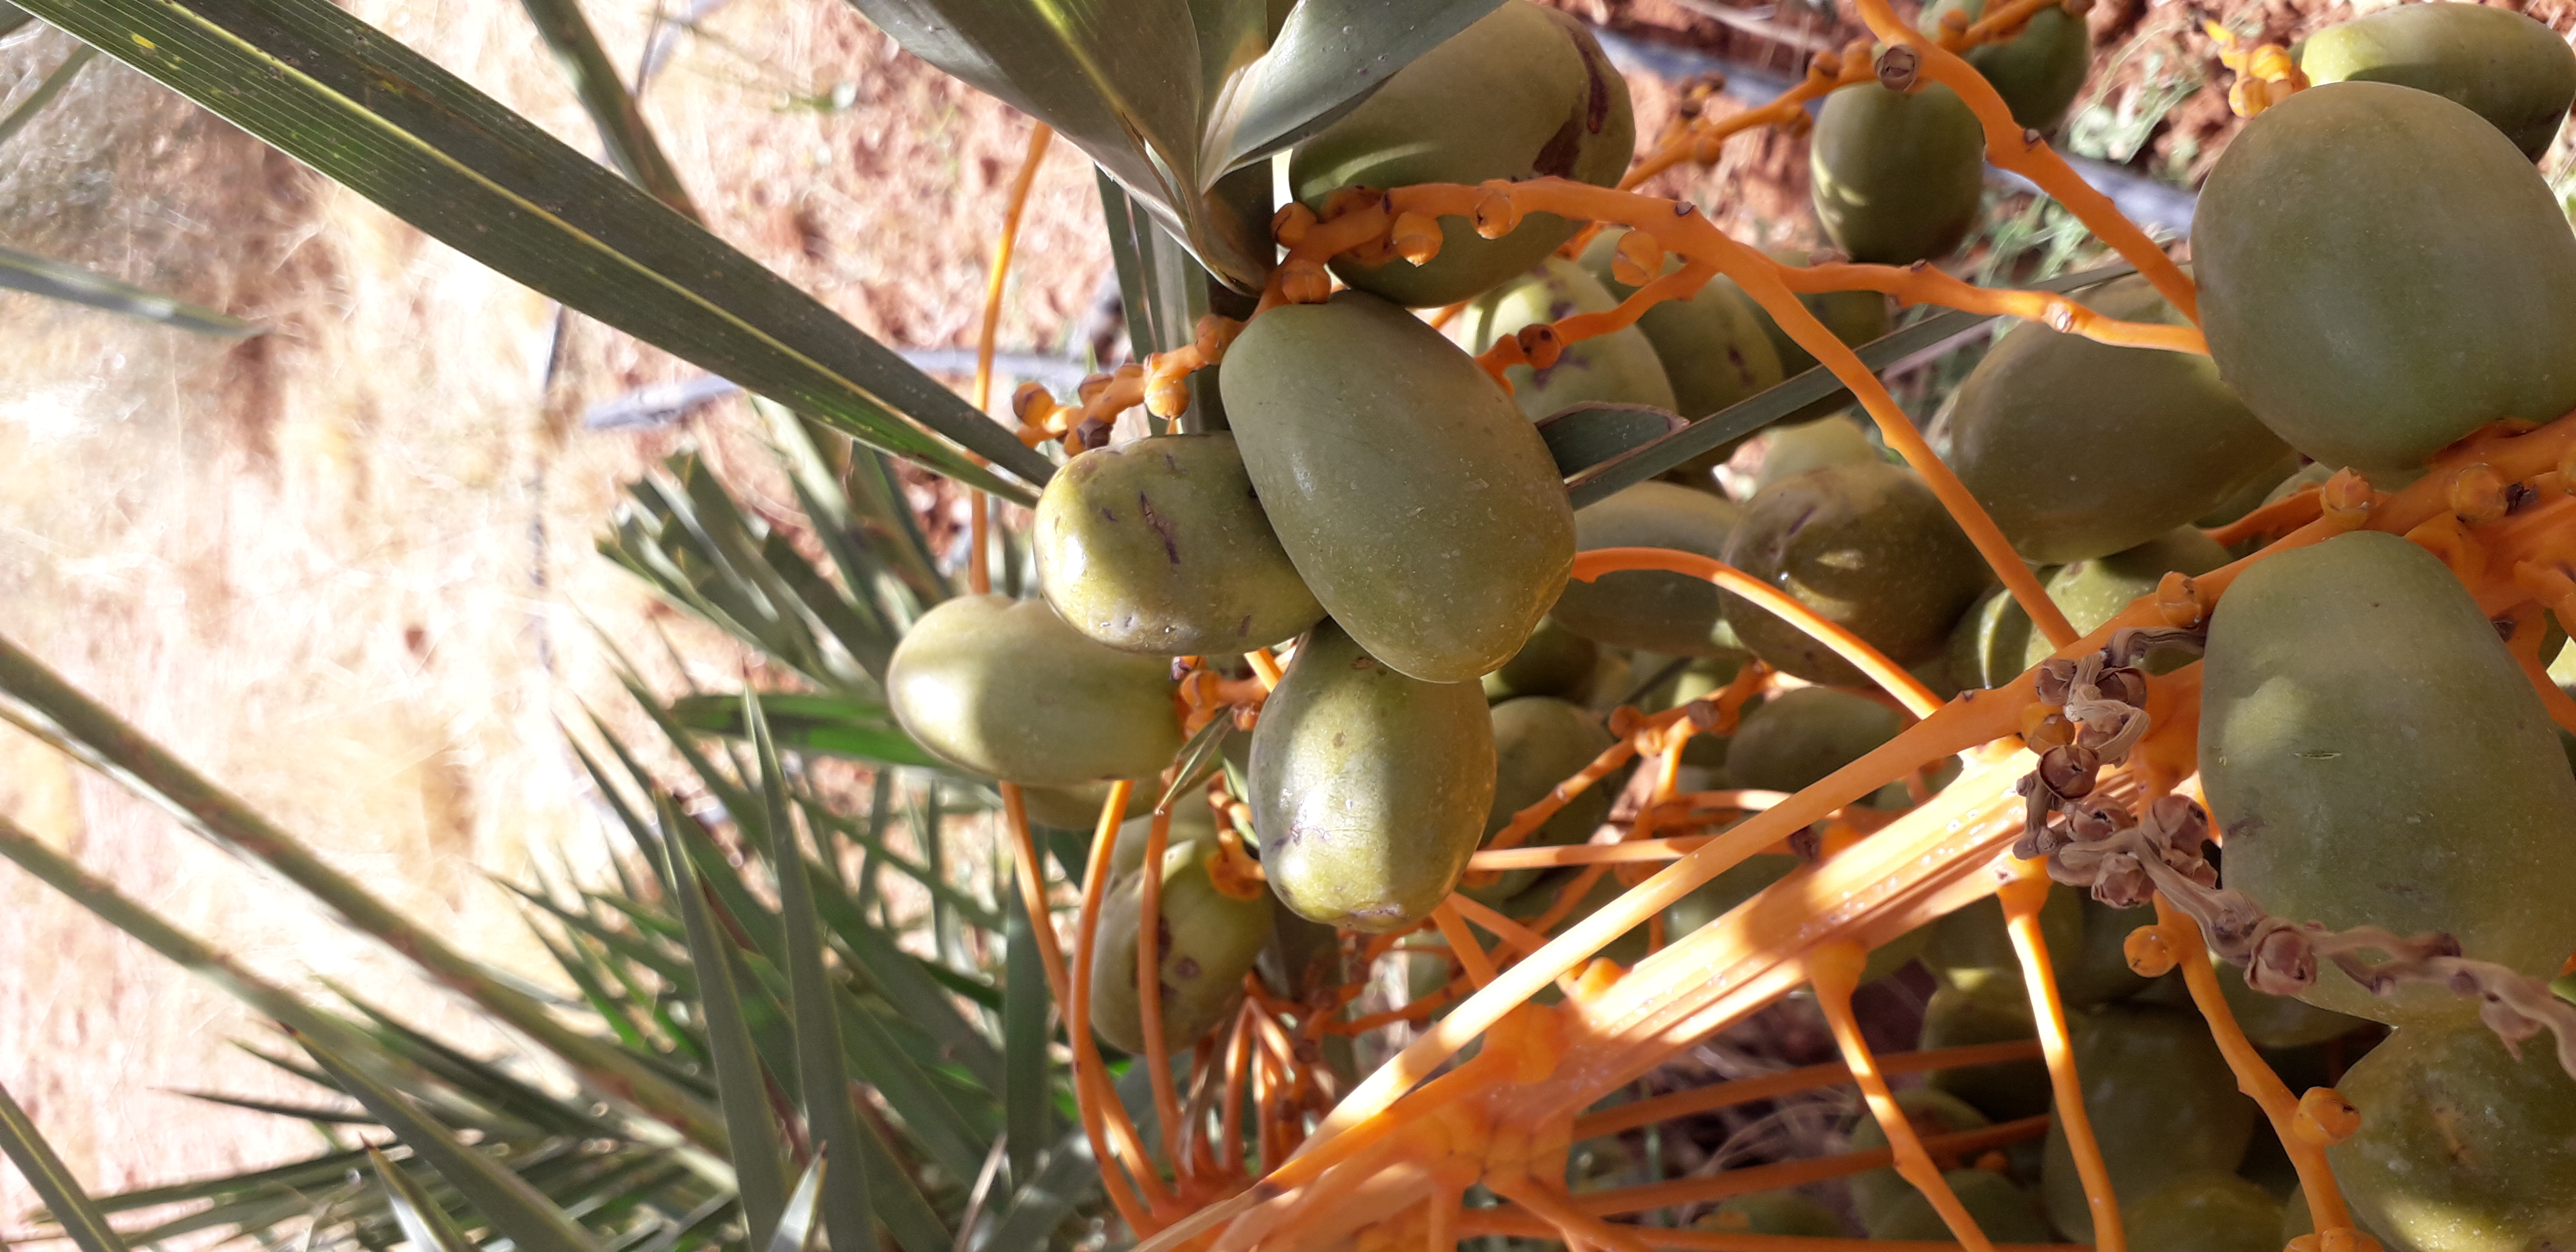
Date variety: Boufagous